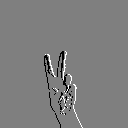
ASL letter: v